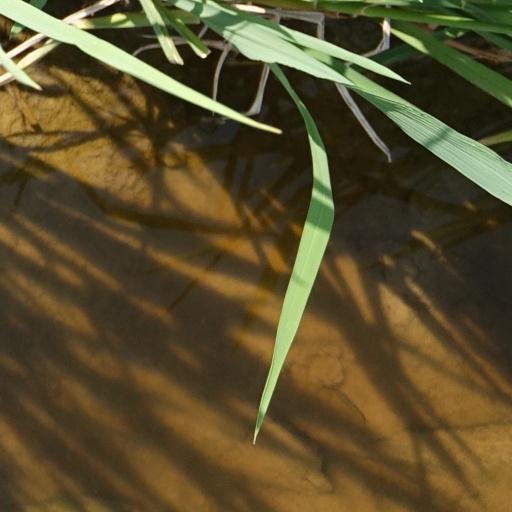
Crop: rice